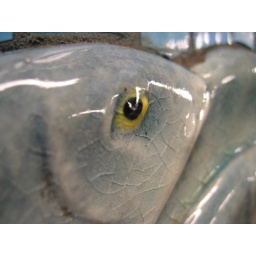
Close shot of one of the tile/ceramic fish on the wall of the 81st Street station near the Museum of Natural History.